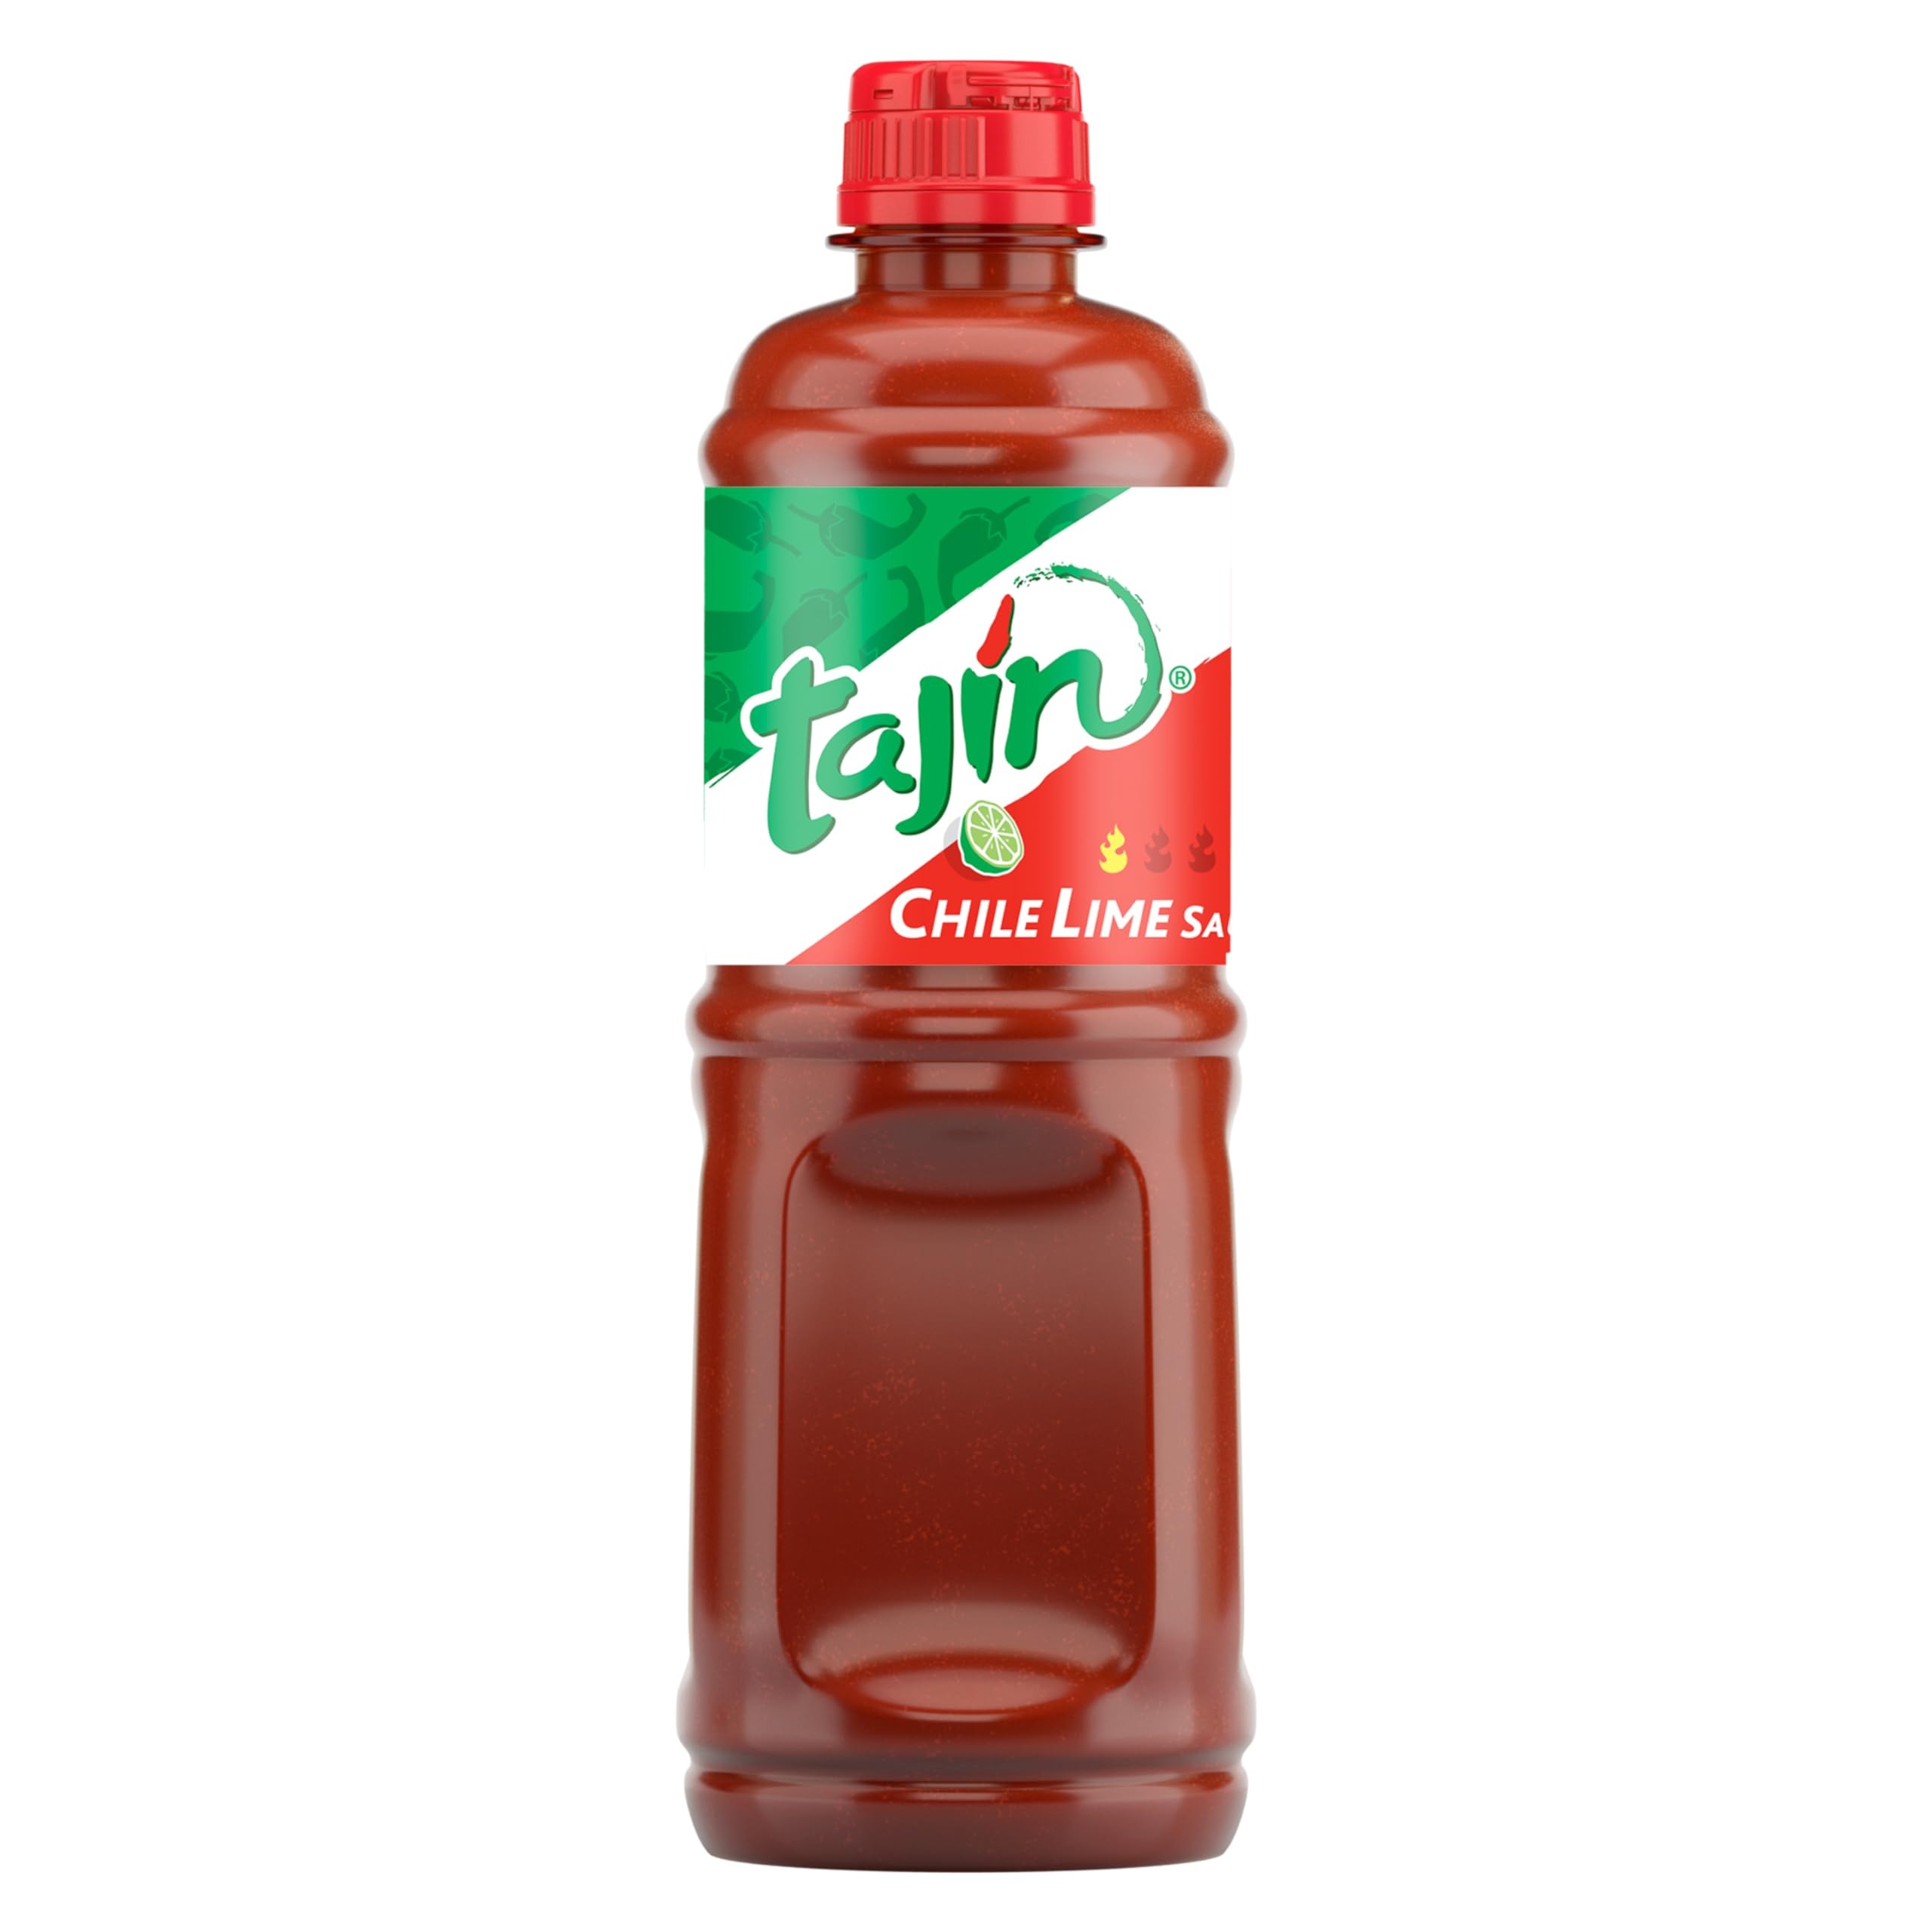
Item Name: Tajin Chile Lime Sauce 15.38oz (Pack of 1)
Bullet Point 1: FLAVORFUL INGREDIENTS: Tajín Chile Lime Sauce is made with 100% natural Mexican chilies, lime juice, and sea salt. It has no artificial colors, no sugar added, has lime, and it’s kosher.
Bullet Point 2: A UNIQUE KICK TO YOUR FOOD: Tajin snack sauce is the ideal way to add a burst of lime and spice to your favorite snacks, dishes, and drinks
Bullet Point 3: ANOTHER LEVEL OF FLAVOR: Tajín Chile Lime Sauce, it’s not just another hot sauce. It’s mildly spicy, savory, and with a delicious hint of lime, that pairs well with savory snacks like tortilla chips, chicken wings, pizza, and even micheladas!
Bullet Point 4: MORE BUENO: Tajin Chile Lime Sauce flavors range from tangy to mildly spicy, always with the distinctive touch of lime that differentiates the Tajin brand.
Bullet Point 5: GLUTEN-FREE: Tajin sauce is free from allergens such as milk, seafood, soy, wheat, egg, and nuts. No artificial colors or flavors added. Comes in one convenient 15.38oz bottle with a flip-top opening
Value: 15.38
Unit: Fl Oz

Price: 3.64